Lucknow

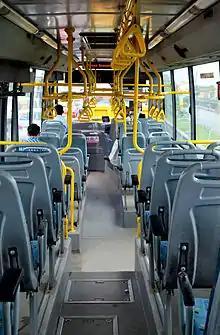
Buses of Lucknow Mahanagar Parivahan Sewa

Lucknow has a total of 5.66 per cent of forest cover, the state average being around 7 per cent. Native tree species are: shisham, dhak, mahuamm, babul, neem, peepal, ashok, khajur, mango and gular.